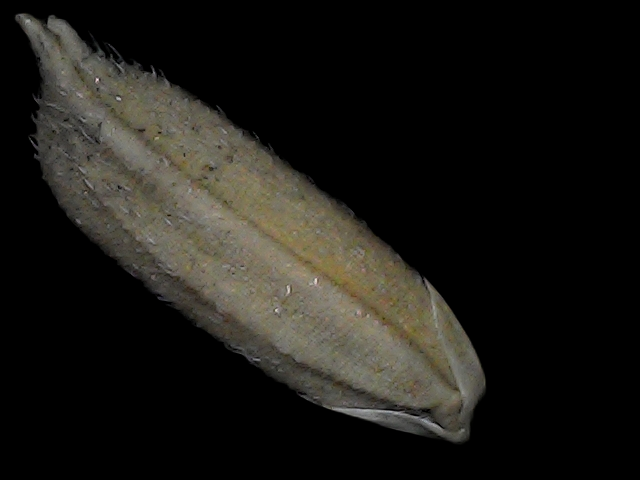
Rice variety: Bd79